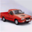
Label: pickup_truck